Jean-Pierre Marielle

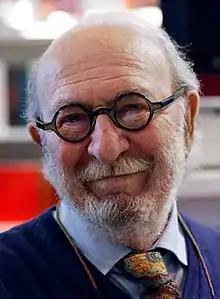
Marielle in 2011

Jean-Pierre Marielle (12 April 1932 – 24 April 2019) was a French actor. He appeared in more than a hundred films in which he played very diverse roles, from a banal citizen ("Les Galettes de Pont-Aven"), to a World War II hero ("Les Milles"), to a compromised spy (""), to a has-been actor ("Les Grands Ducs"), to his portrayal of Jacques Saunière in "The Da Vinci Code". He was well known for his distinctive cavernous voice, which is often imitated by French humorists who considered him to be archetypical of the French gentleman.